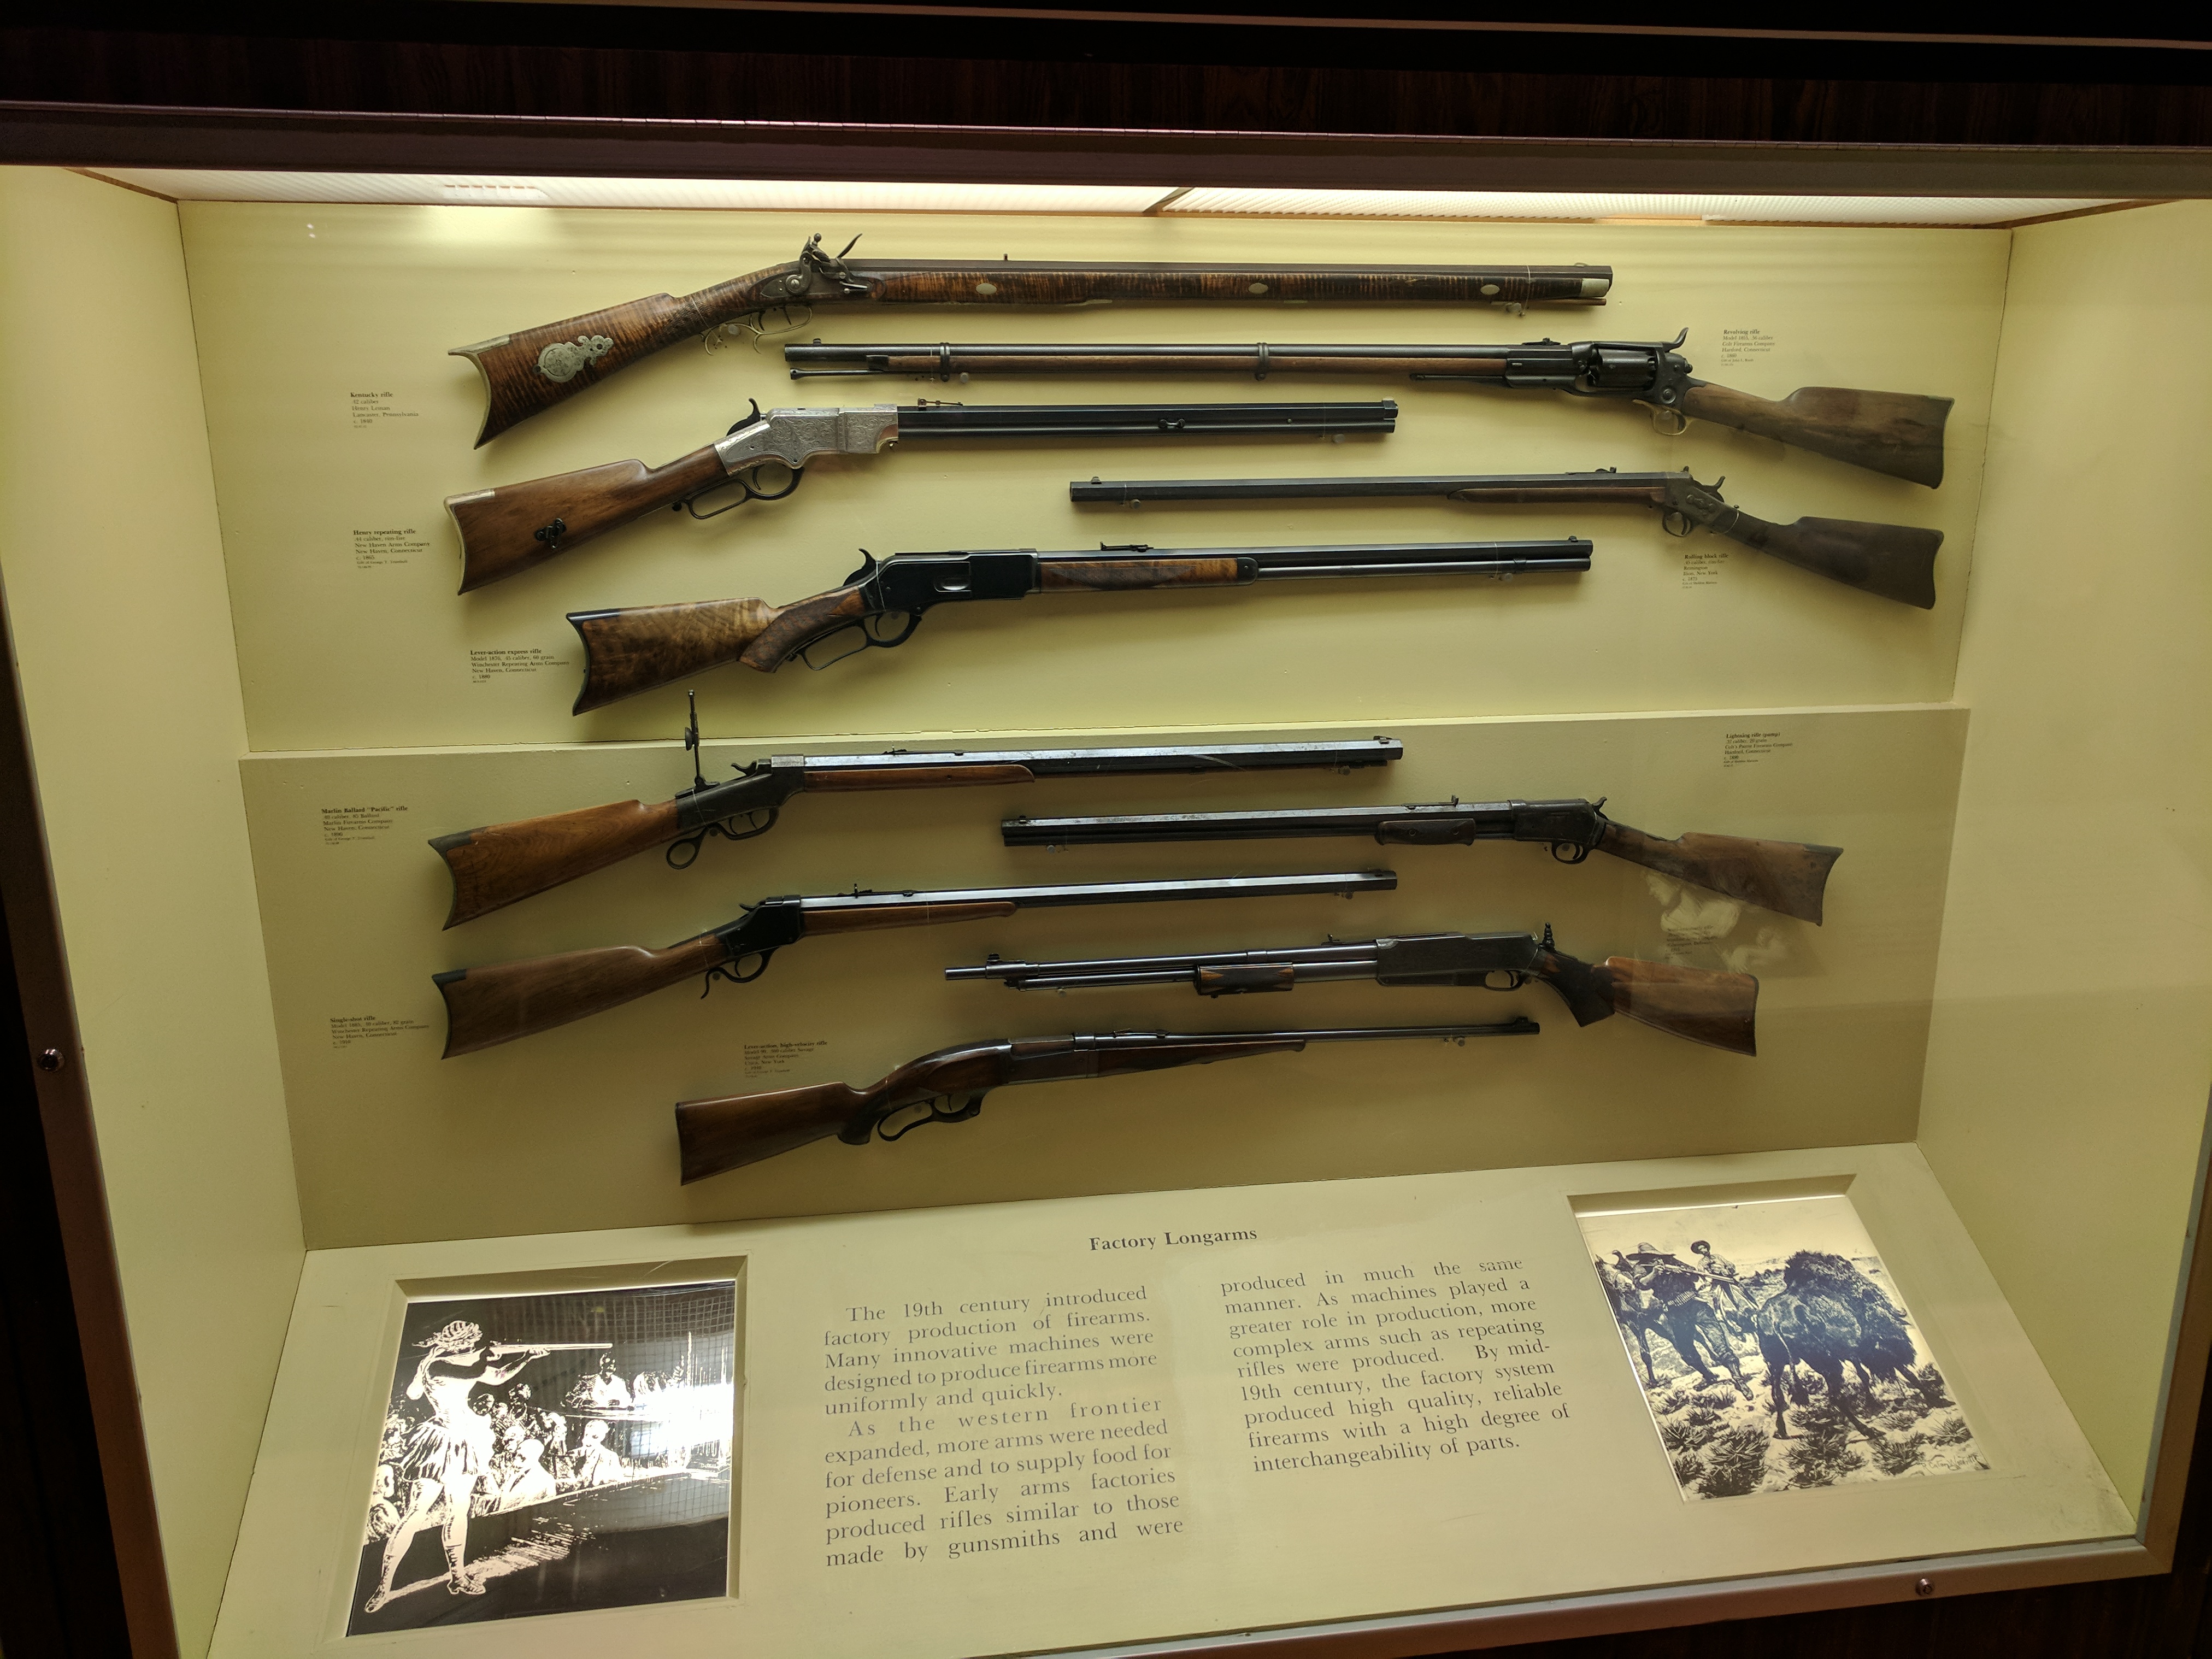
ford, museum, car, cars, auto, automobile, automobiles, machine, machines, truck, trucks, tractor, tractors, plane, planes, train, trains, gun, firearm, rifle, shotgun, air gun